James II of Scotland

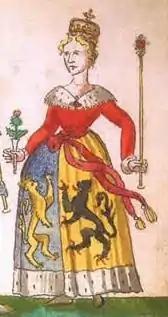
A portrait of Mary of Guelders

Negotiations for a marriage to Mary of Guelders began in July 1447, when a Burgundian envoy came to Scotland and was concluded by an embassy under Crichton the chancellor in September 1448. Her great-uncle, Philip the Good, Duke of Burgundy, settled sixty thousand crowns on his kinswoman, and her dower of ten thousand was secured on lands in Strathearn, Atholl, Methven and Linlithgow. A tournament took place before James at Stirling, on 25 February 1449, between James, master of Douglas, another James, brother to the Laird of Lochleven, and two knights of Burgundy, one of whom, Jacques de Lalaing was the most celebrated knight-errant of the time. The marriage was celebrated at Holyrood on 3 July 1449. A French chronicler, Mathieu d'Escouchy gives a graphic account of the ceremony and the feasts which followed. Many Flemings in Mary's suite remained in Scotland, and the relations between Scotland and Flanders, already friendly under James I, consequently became closer.